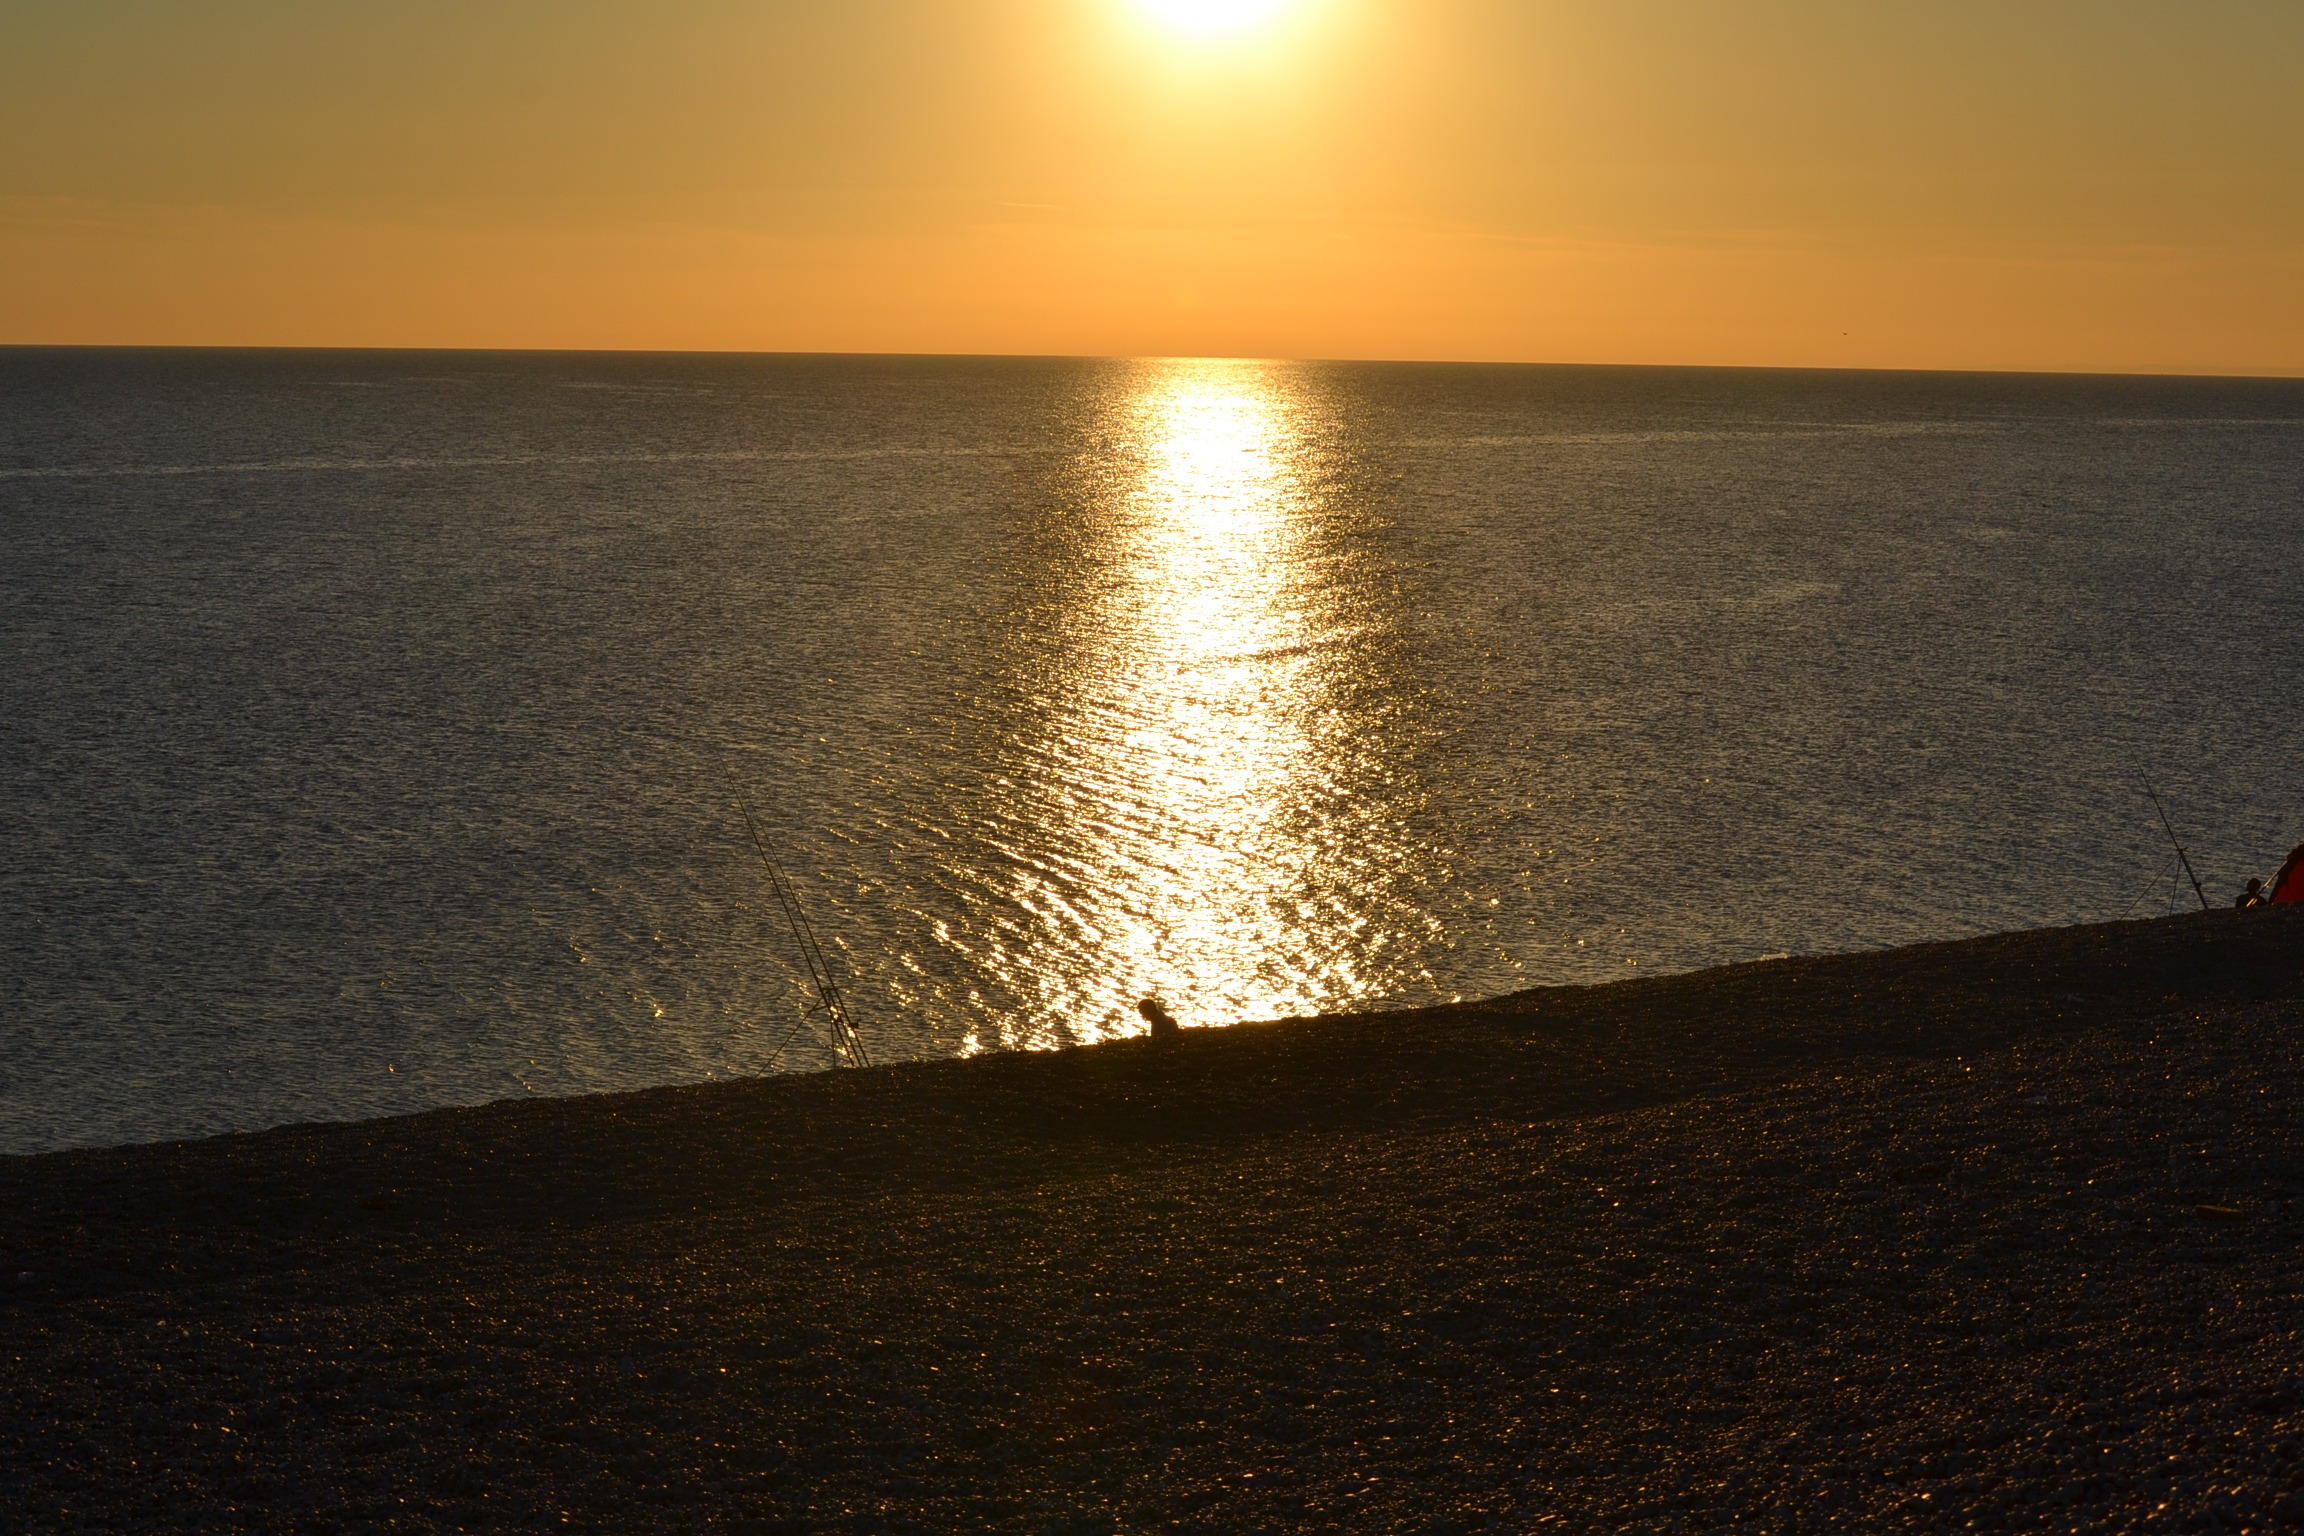
beach, sea, coast, water, nature, outdoor, sand, ocean, horizon, sky, sun, sunrise, sunset, sunlight, morning, shore, wave, dawn, coastal, coastline, seaside, dusk, environment, evening, scenic, seascape, bay, body of water, uk, marine, wind wave